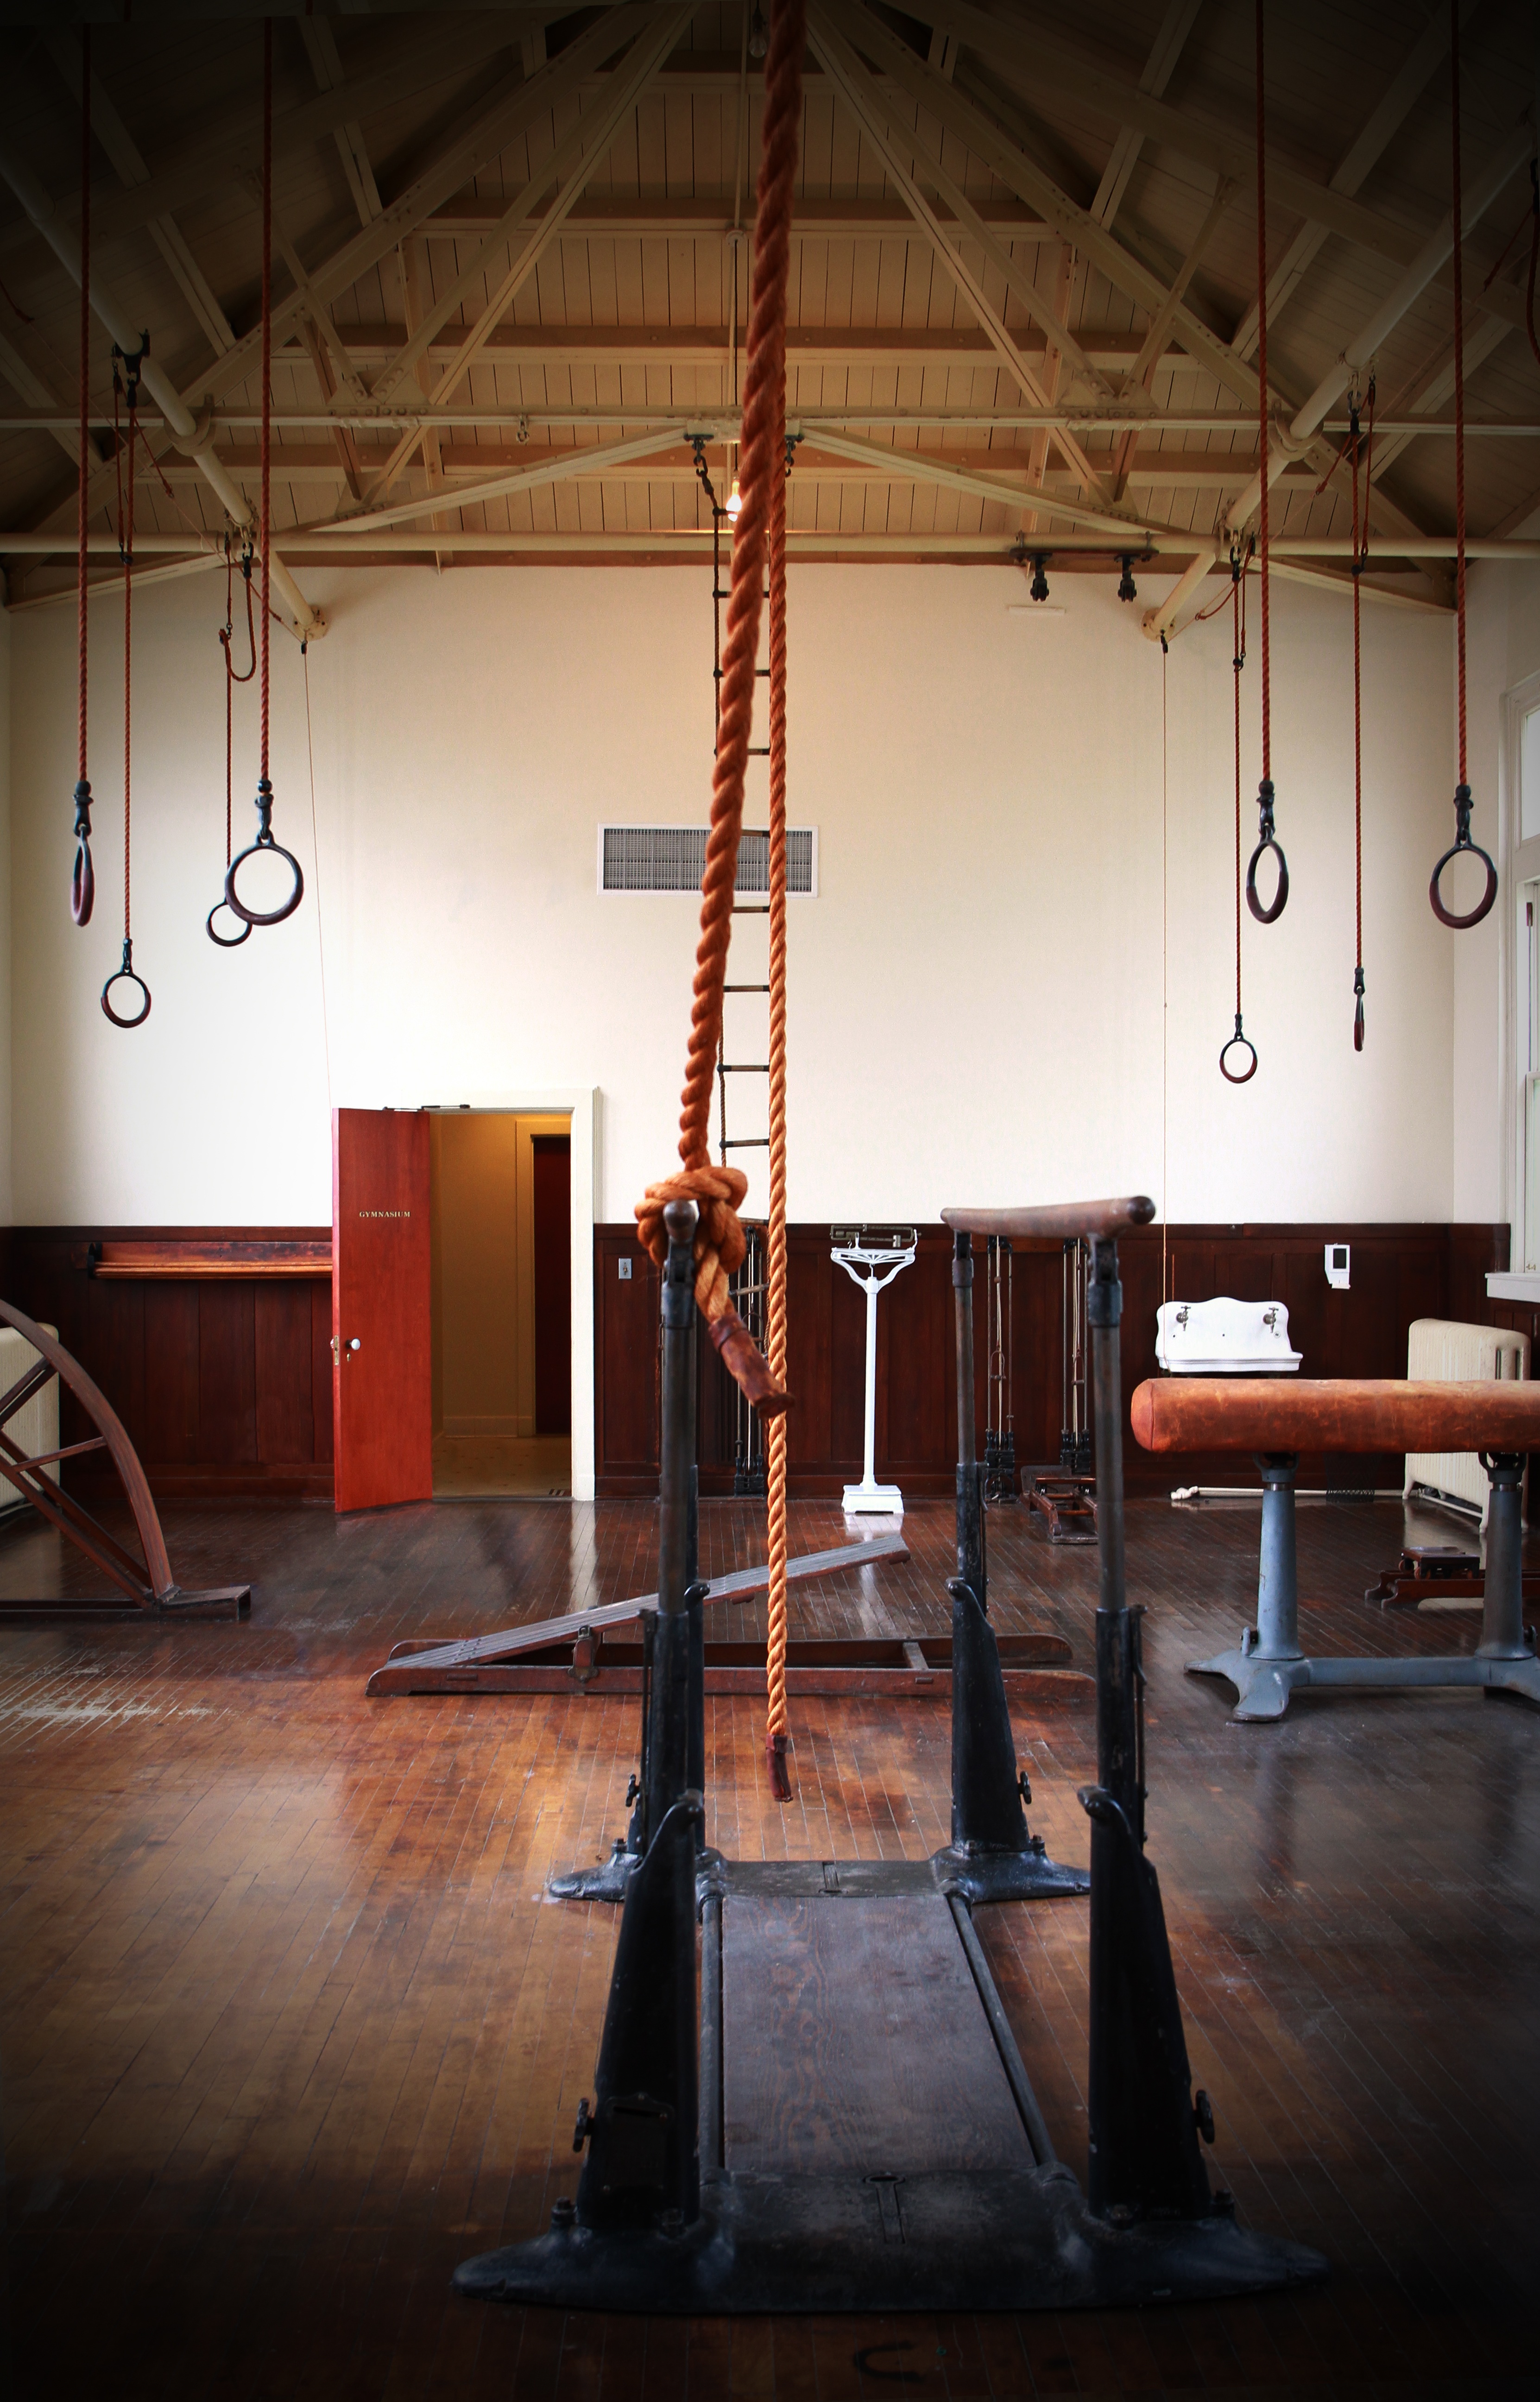
wood, vintage, antique, floor, museum, studio, attraction, exercise, furniture, room, lighting, health, interior design, art, stage, design, spa, history, us, tourist attraction, arkansas, old fashioned, hot springs, gymnasium, bath house row, hot springs national park, 1870 1920s, health spa, health treatment, restorative, historic gym, old fashioned exercise